E3 2013

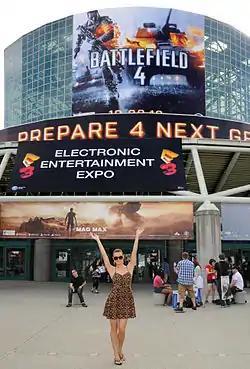
E3 2013 at the Los Angeles Convention Center showing the South Hall Entrance

The Electronic Entertainment Expo 2013 (E3 2013) was the 19th E3 held. The event took place at the Los Angeles Convention Center in Los Angeles, California, with many press conferences taking place at nearby venues including the Nokia Theater, Galen Center, and the Los Angeles Memorial Sports Arena. It began on June 11, 2013, and ended on June 13, 2013, with 48,200 total attendees.